Valtra

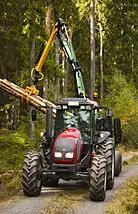
Valtra A Series tractor

Since the early 1990s Valtra has had a tradition of allowing the customer to tailor the tractor to specific needs and desires, in recent years called 'a la carte'. Valtra has been the only tractor manufacturer in the world to manufacture tractors on the basis of individual customer orders only. Several options have been available pertaining to for example the tractors color, transmission type and speed, hydraulics, PTO and suspension. The Suolahti factory does not make a single tractor without an order from an importer, dealer or customer. Valtra offers a wide range of options and features, allowing customers to specify their tractors according to their own specific needs.